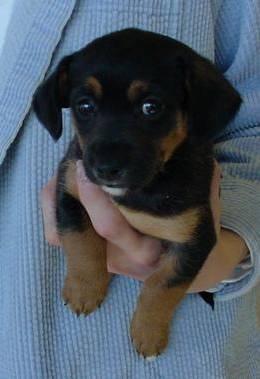
dog